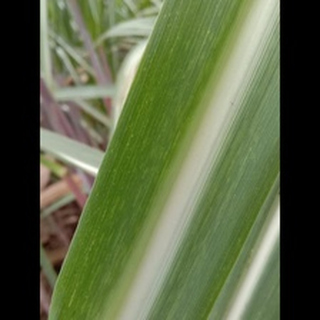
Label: sugarcane_mosaic